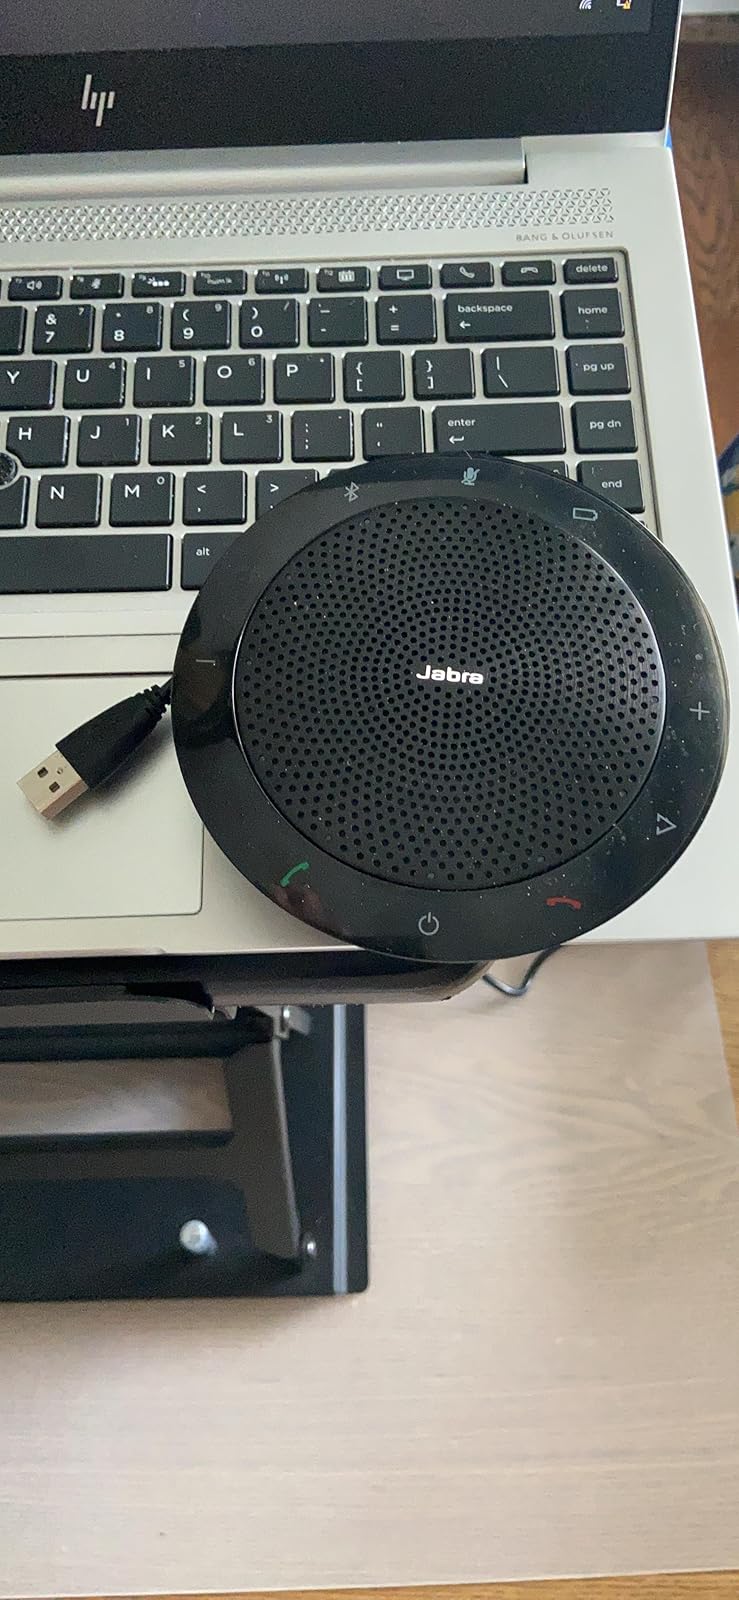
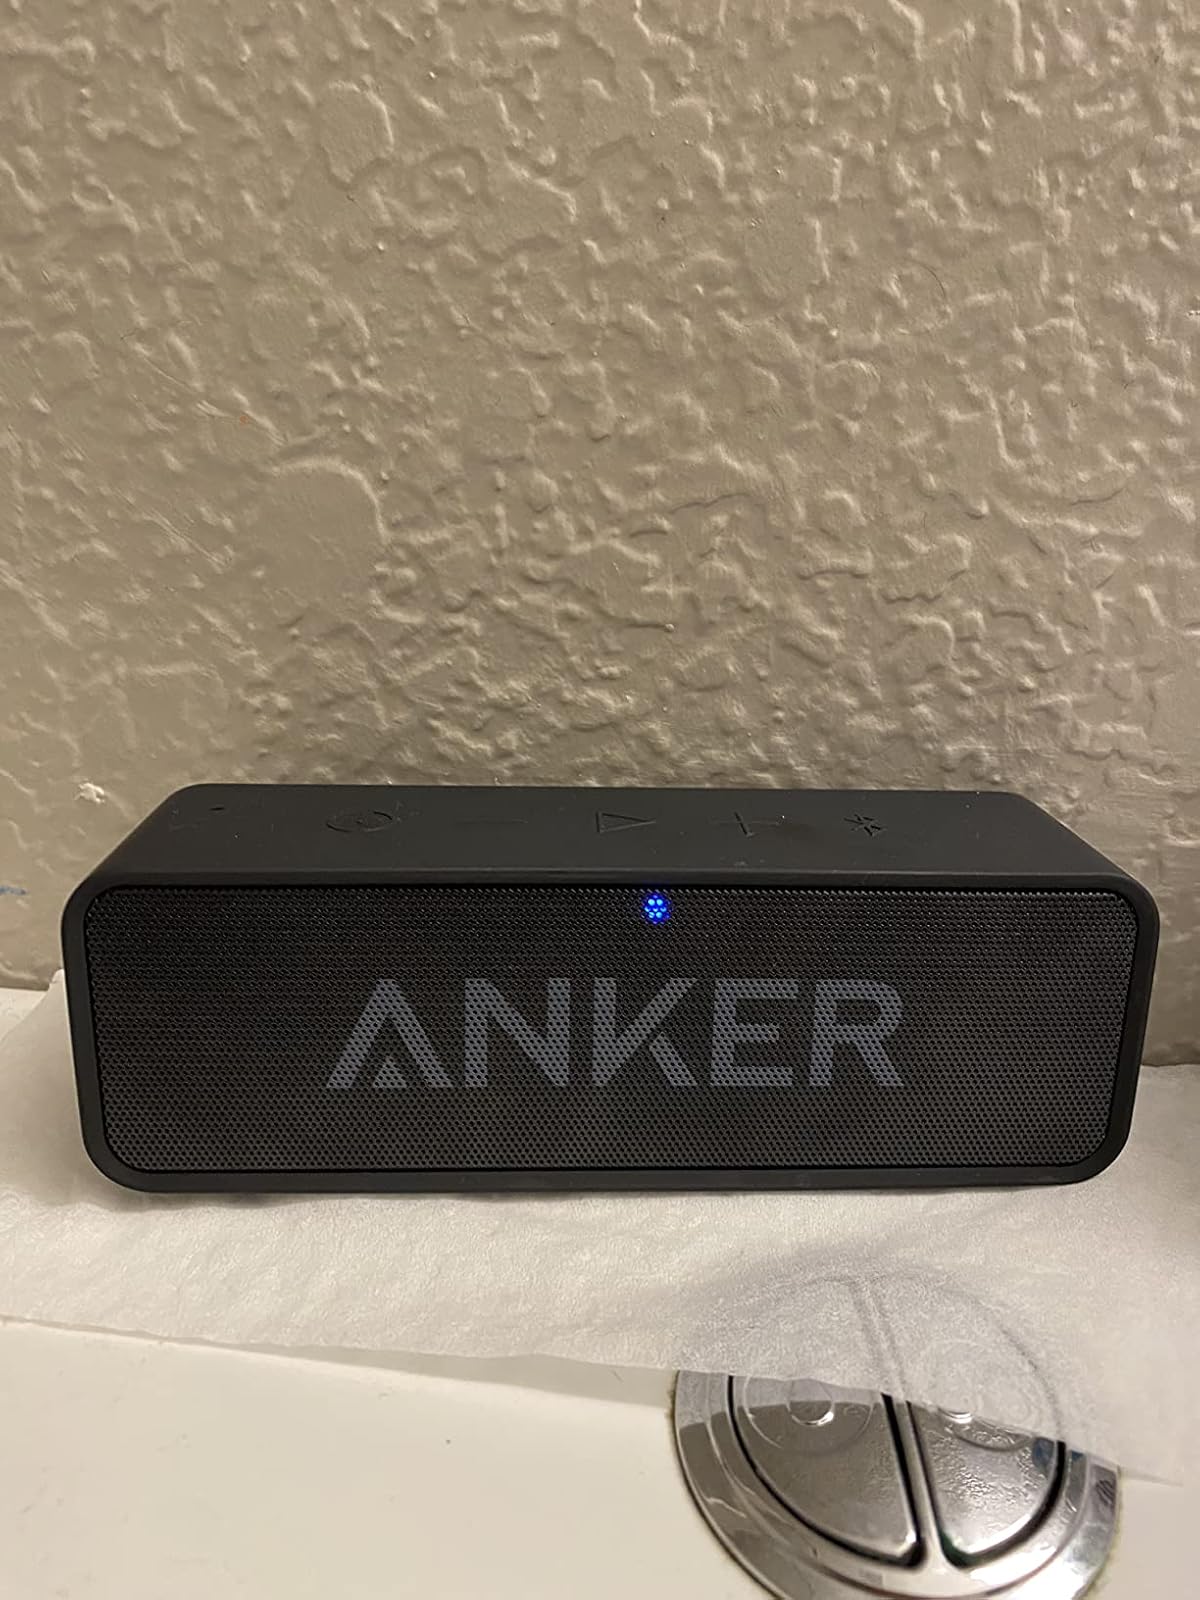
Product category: speaker
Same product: no